Ben Berger

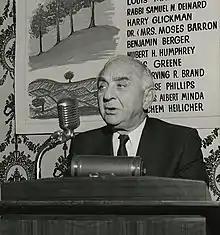
Ben Berger speaking at the National Jewish Fund Dinner in 1967

Benjamin N. Berger (1897 – February 9, 1988) was a Minneapolis businessman, perhaps best known for being one of the original owners of the Minneapolis Lakers which he bought from Detroit helped move to Minneapolis.